Vicente Romero Redondo

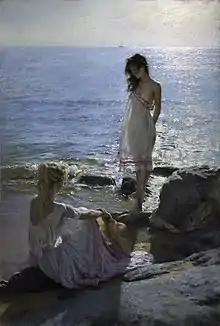
Pastel painting by Vicente Romero Redondo

Vicente Romero Redondo (born 1956) is a Spanish figurative painter and educator, best known for his pastel depictions of graceful girls at solitary moments in romantic surroundings, adorned in crafty clothing. Having resided on the Costa Brava for years, his oeuvre has been praised for conveying rare beauty and serenity, while taking after the vivid luminosity distinctively seen in the art of native mediterranean masters. Romero Redondo's oeuvre has been exhibited with honors across borders in Europe and beyond.